Eva Luckes

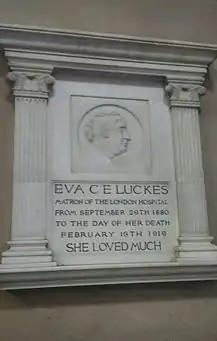
A plaque dedicated to Eva Luckes located in the Whitechapel library belonging to the Barts and The London School of Medicine and Dentistry.

Luckes was referred to by her friend and mentor Florence Nightingale as "Matron of Matrons", and on her death as a Matron Maker. She trained over 470 matrons during her tenure, including Annie McIntosh, a Matron of St Bartholomew's Hospital, Rosalind Paget, and three Military Matrons in Chief: Ethel Hope Becher, Emma Maud McCarthy and Sarah Oram, and Susan McGahey.